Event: Nepal Earthquake
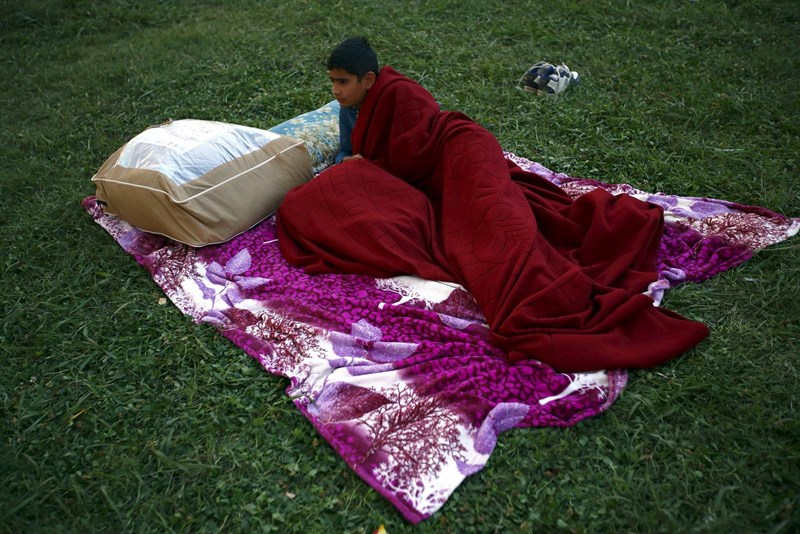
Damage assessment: no_damage